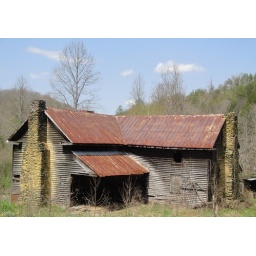
Passed this place on the way to white water rafting in Hartford, TN.